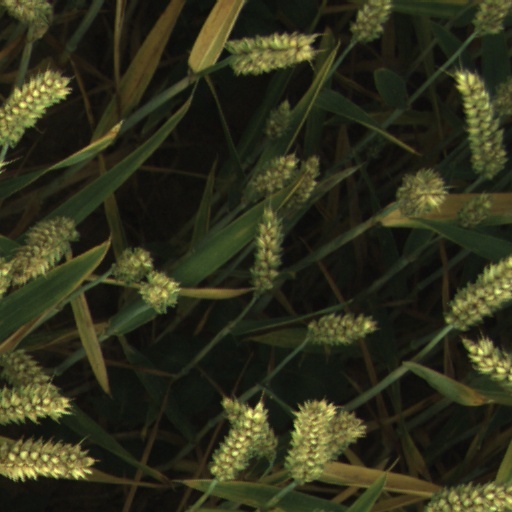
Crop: wheat